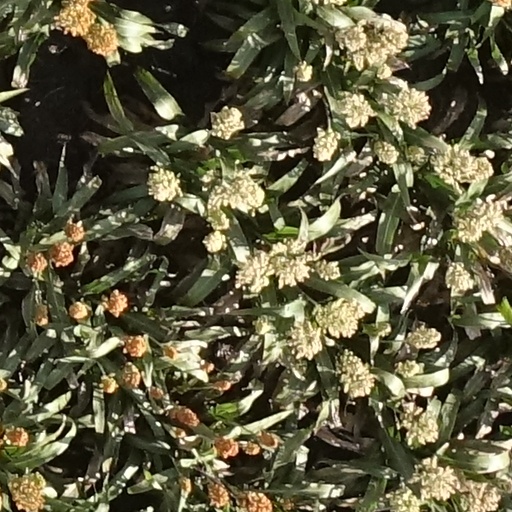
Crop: sorghum